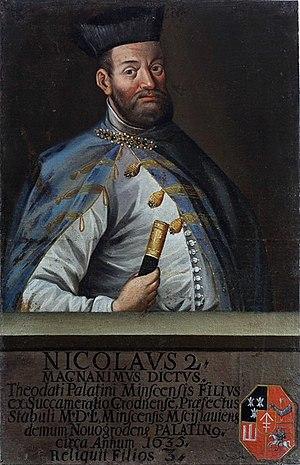
Mikołaj Sapieha (1558-1638), magnat de Pologne-Lituanie, membre de la famille Sapieha, voïvode de Minsk et de Nowogródek,